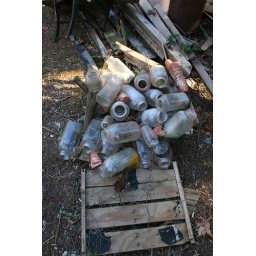
clarence newton road - near blowing rock - january 1 2009